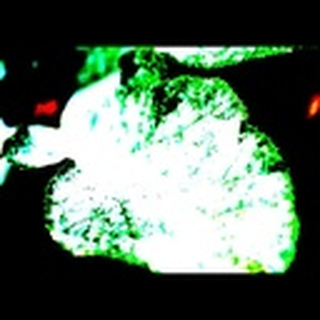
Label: cotton_powdery_mildew